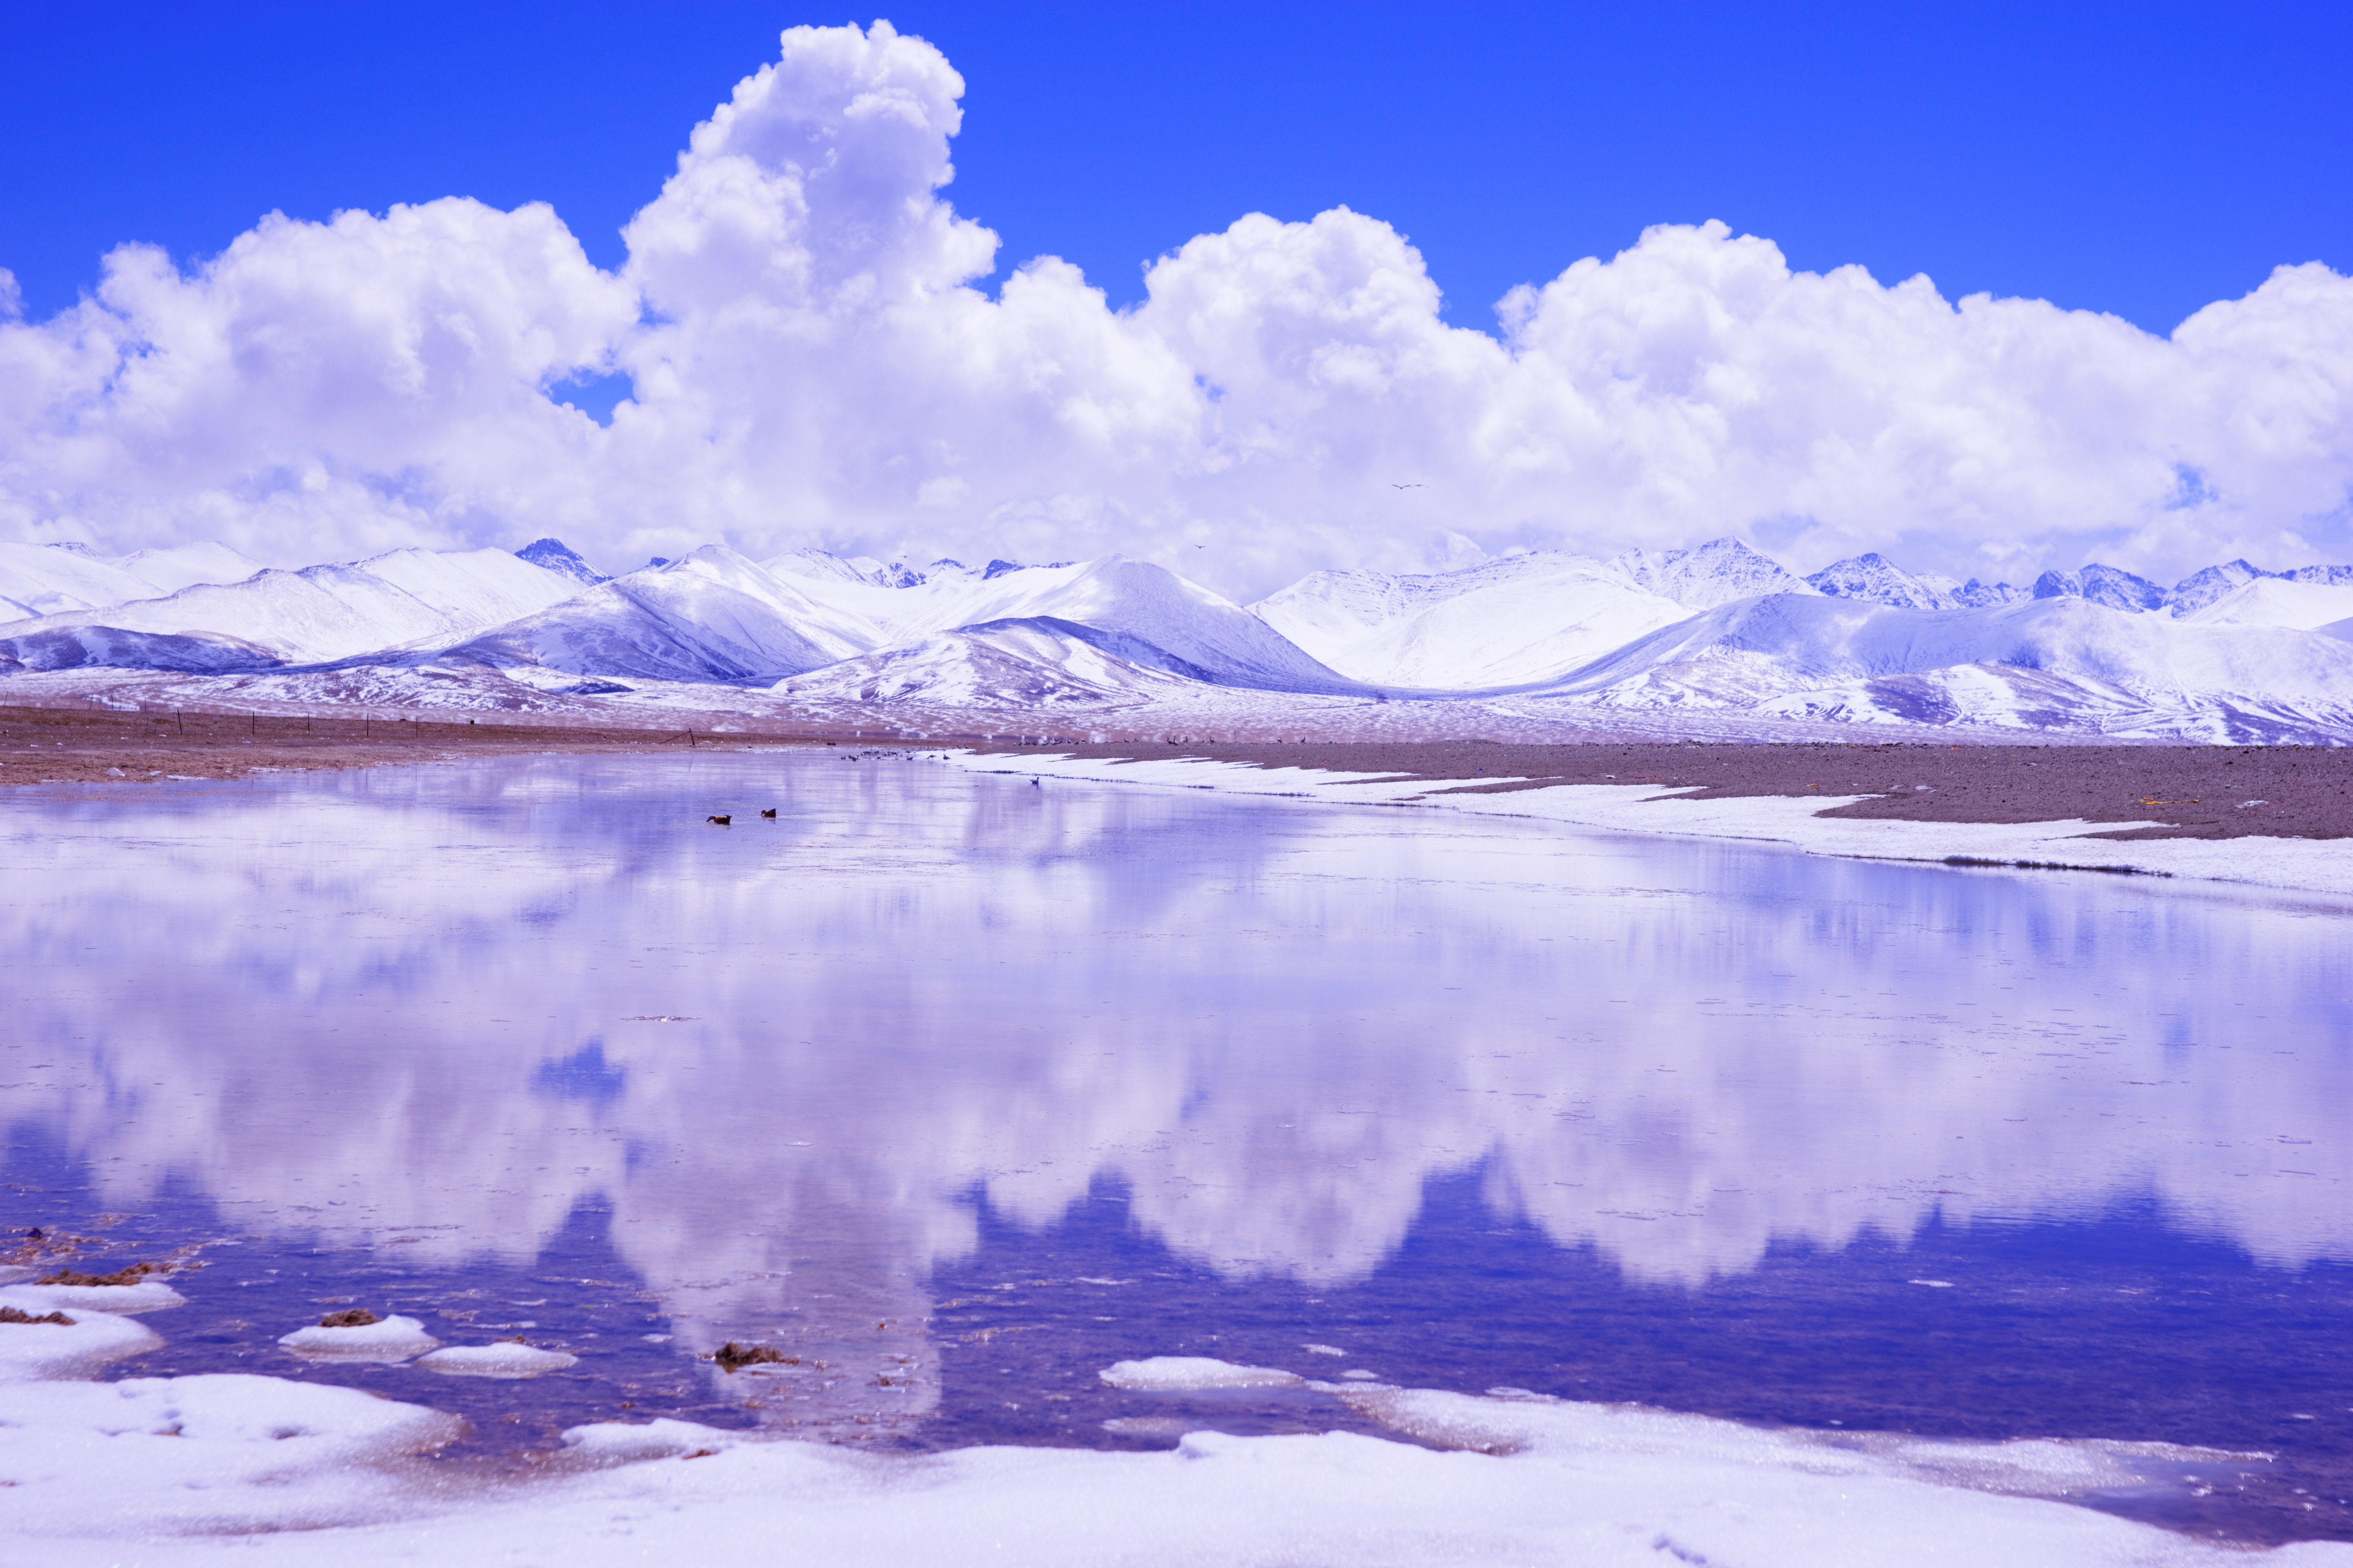
landscape, nature, mountain, snow, winter, cloud, sky, white, morning, lake, frost, dawn, mountain range, ice, reflection, weather, blue, arctic, season, tibet, plateau, loch, tundra, freezing, namtsolake, snowmountain, arctic ocean, atmospheric phenomenon, mountainous landforms